Helophilus fasciatus

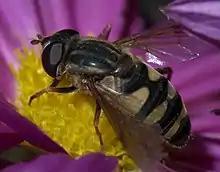

Speight key to genera and glossary